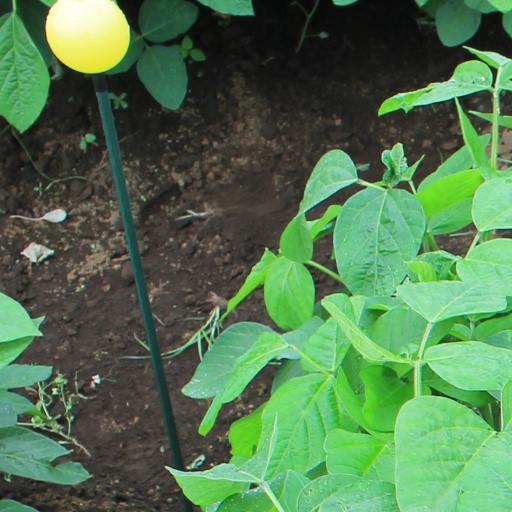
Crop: soybean